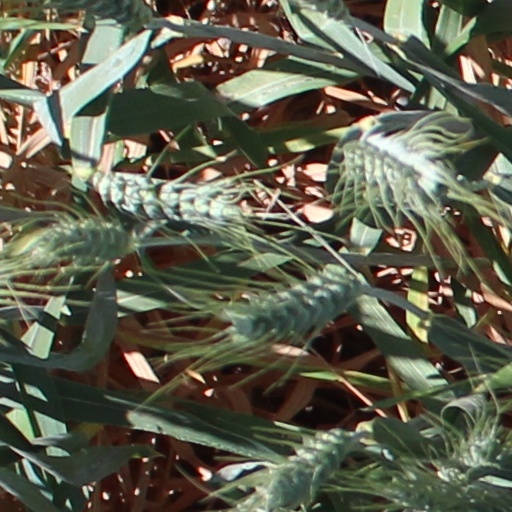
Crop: wheat